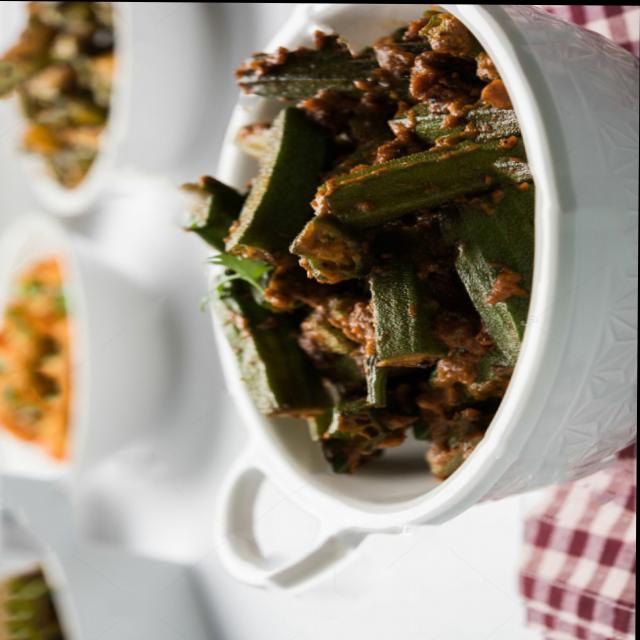
Dish: bhindi_masala